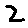
Label: 2